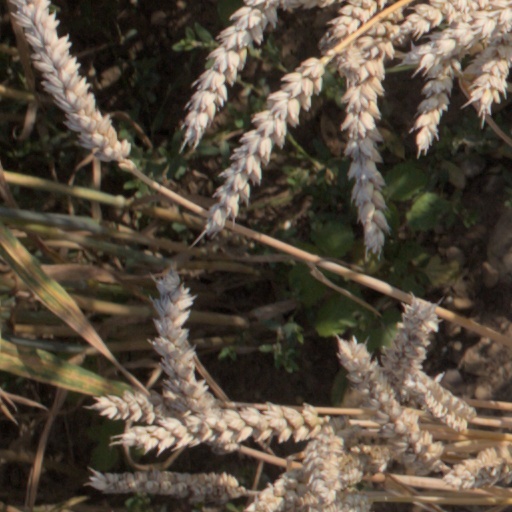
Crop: wheat